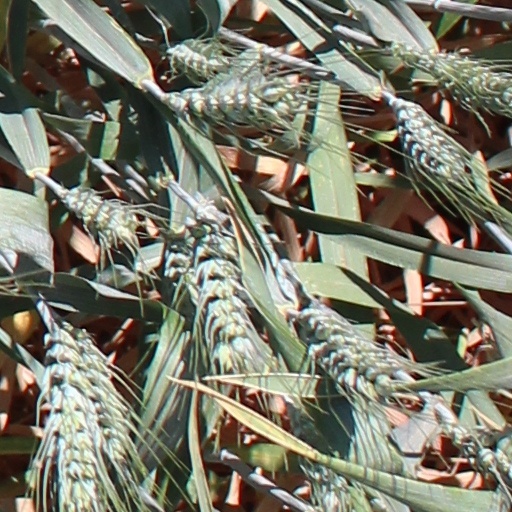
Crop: wheat